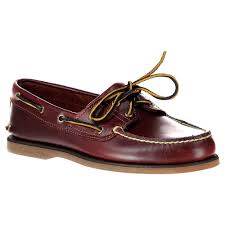
Label: Boat